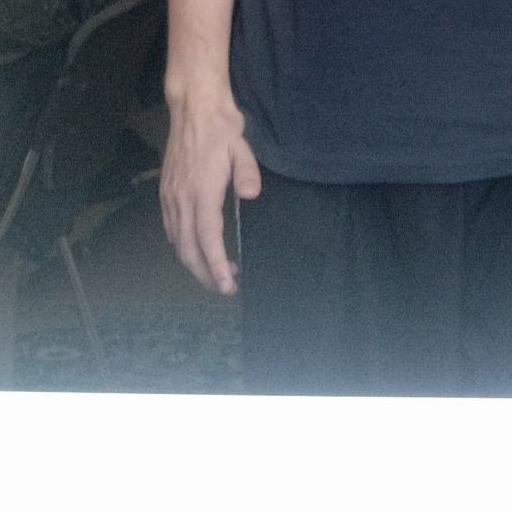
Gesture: no_gesture